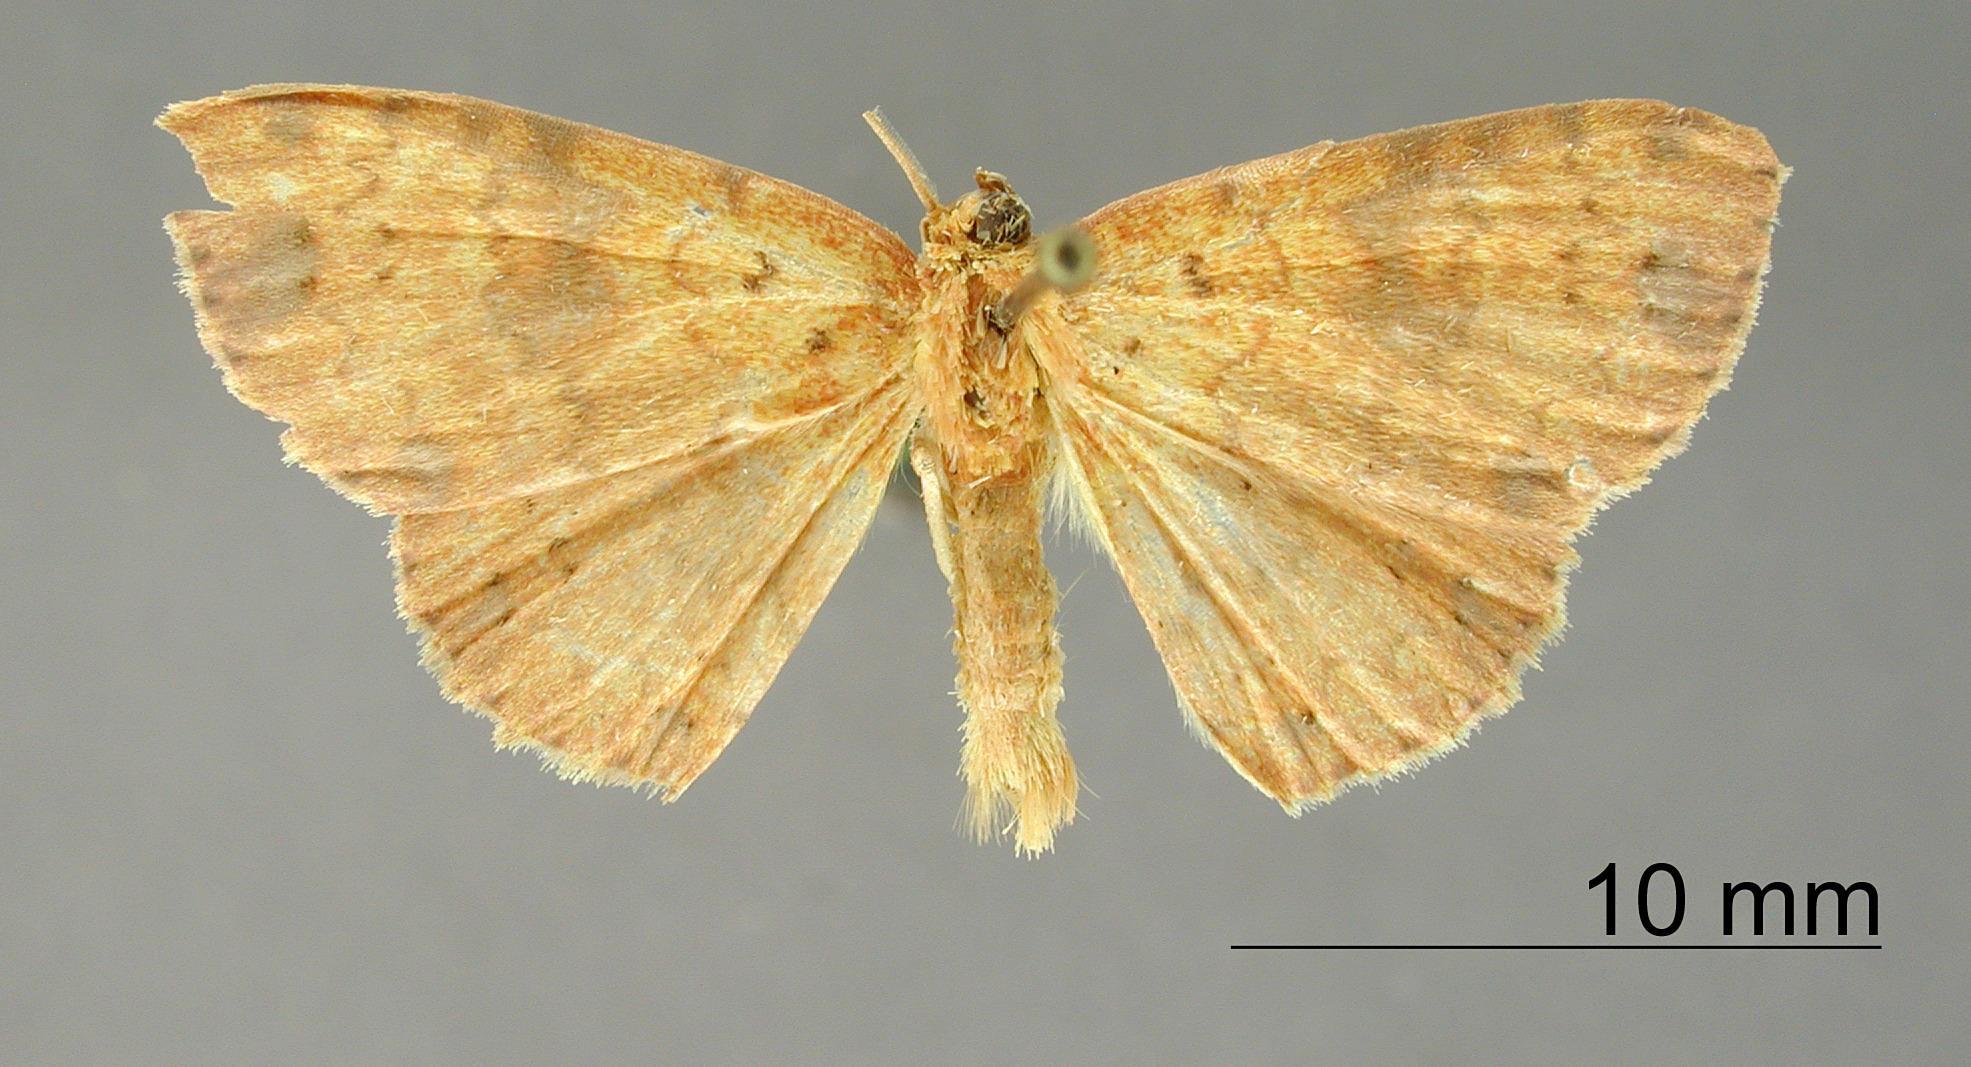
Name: Heterephyra fusilinea
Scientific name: Heterephyra fusilinea Dognin, 1909
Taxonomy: Animalia, Arthropoda, Insecta, Lepidoptera, Geometridae, Sterrhinae
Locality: St. Laurent, Maroni, St. Laurant du Maroni, French Guiana